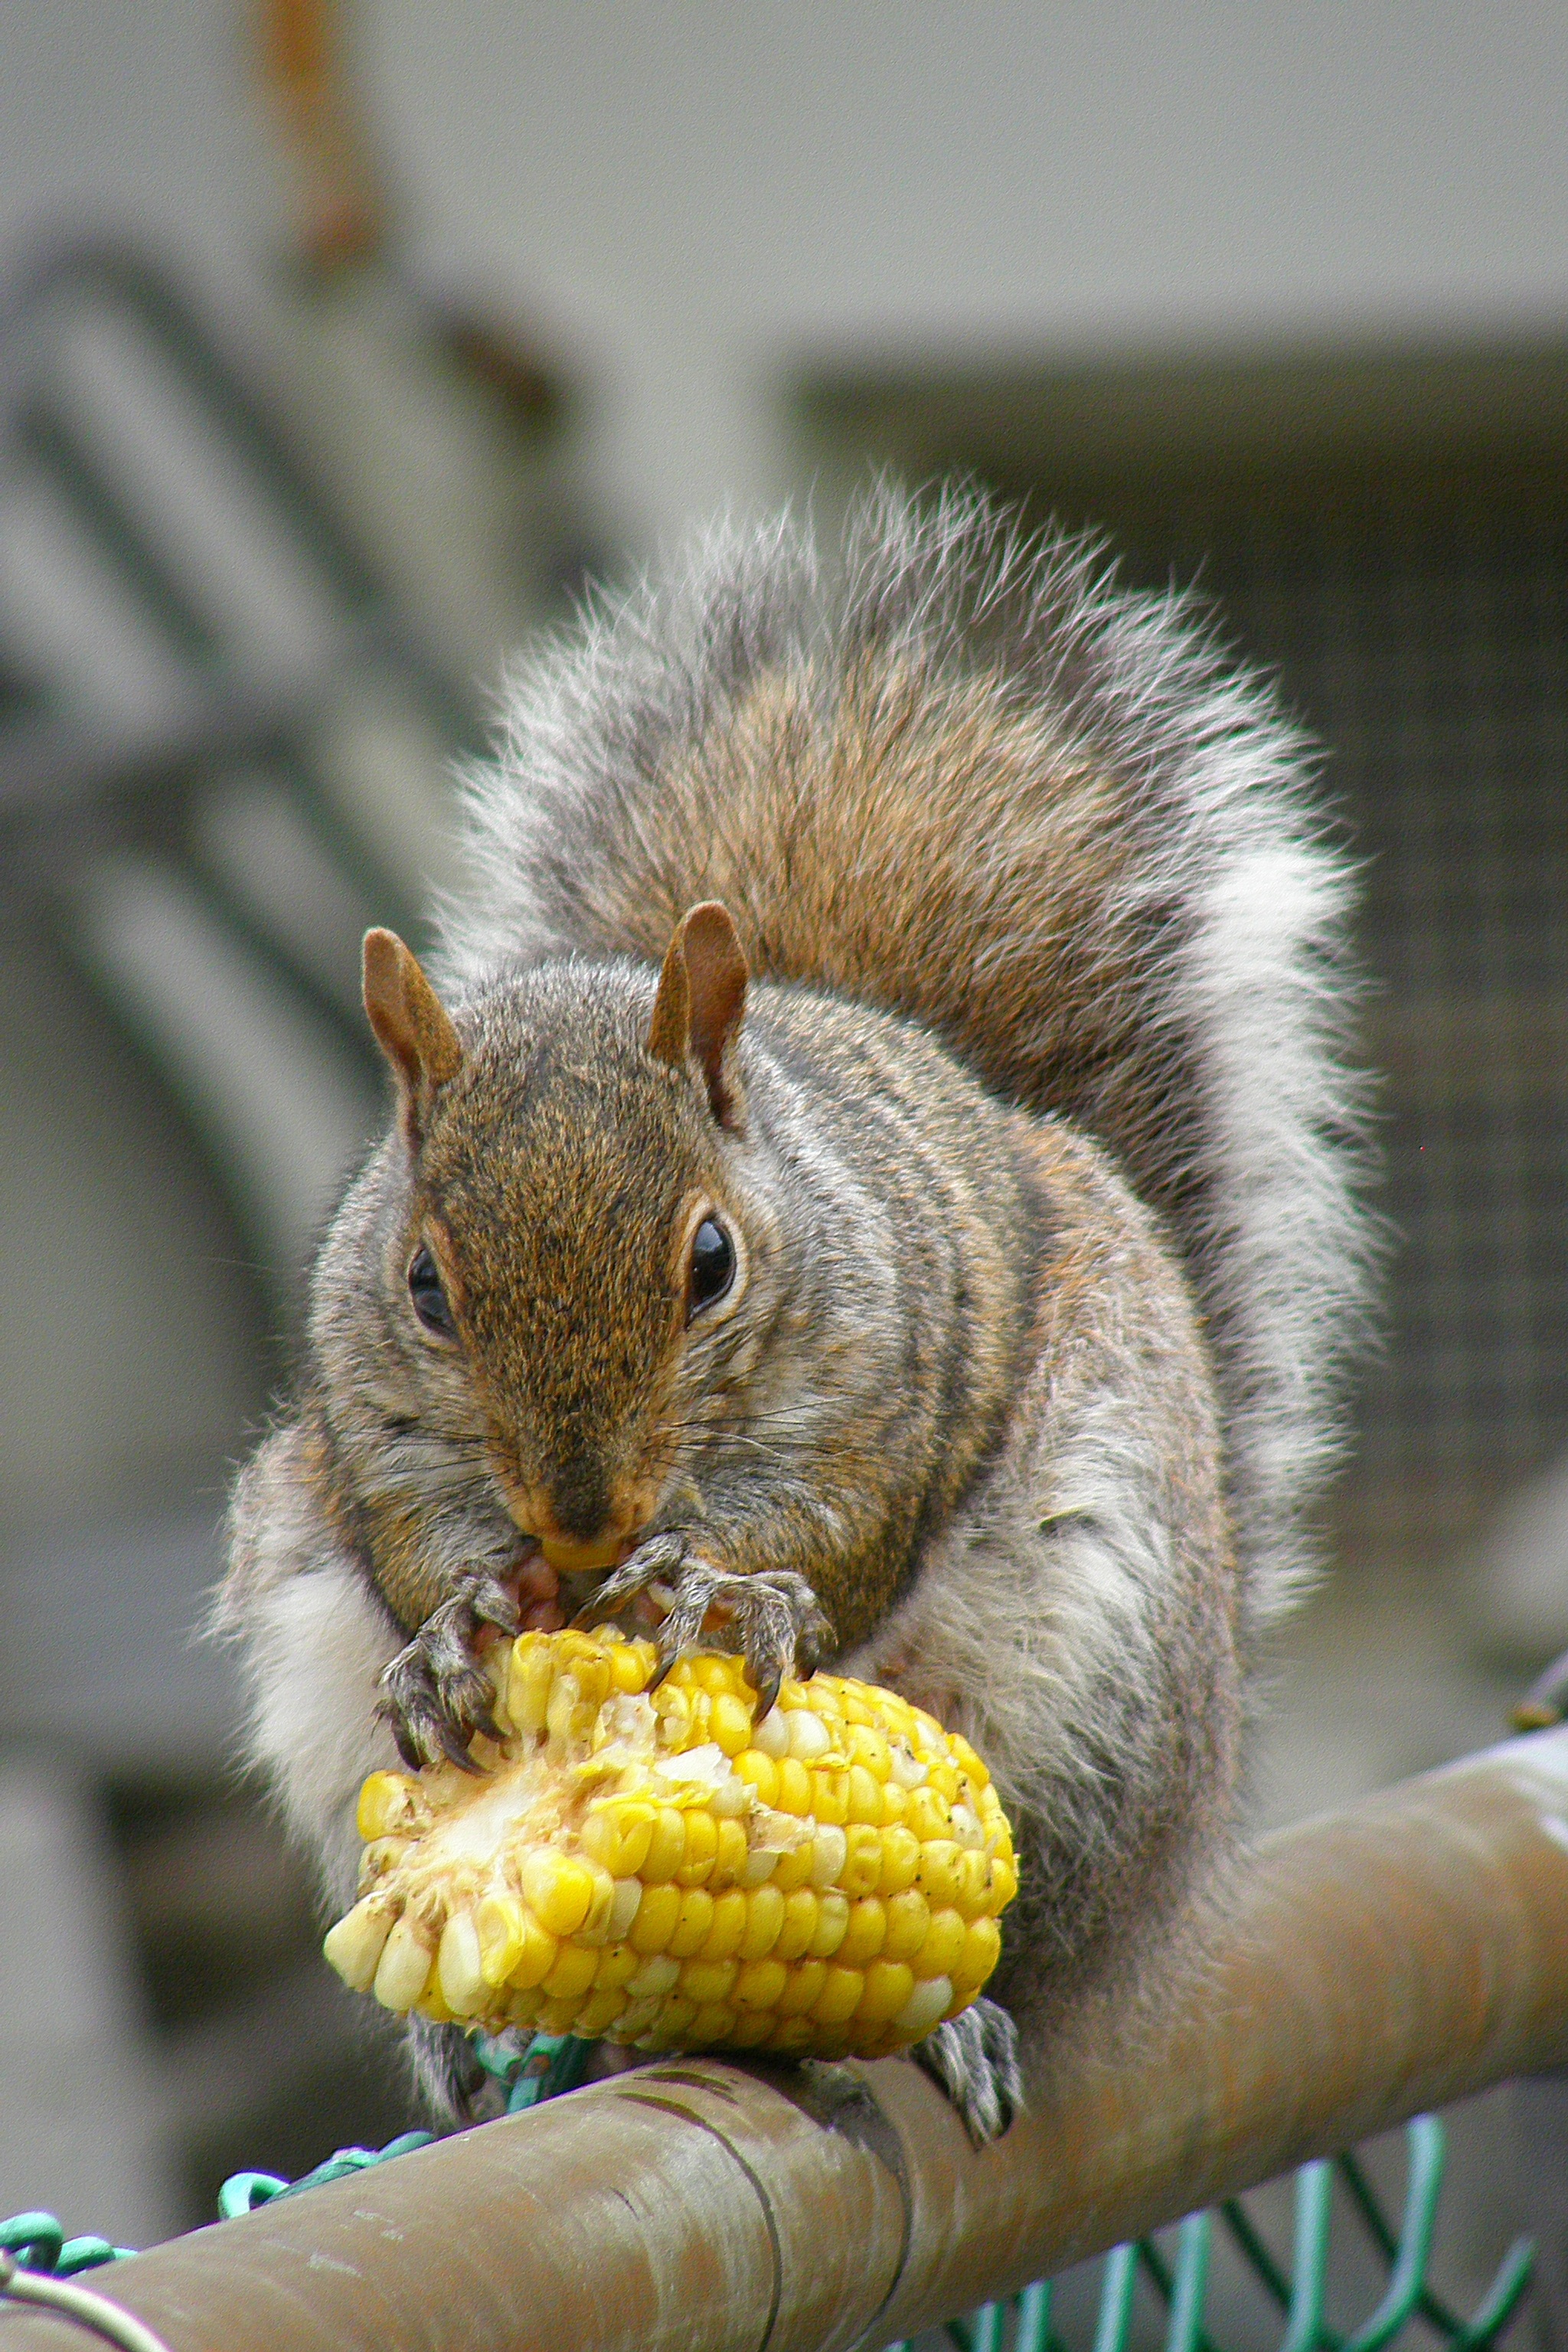
nature, animal, cute, wildlife, wild, fur, young, meal, fluffy, park, corn, brown, mammal, squirrel, rodent, fauna, outdoors, face, whiskers, tail, vertebrate, chipmunk, creature, staring, bushy, wild animals, fox squirrel, degu